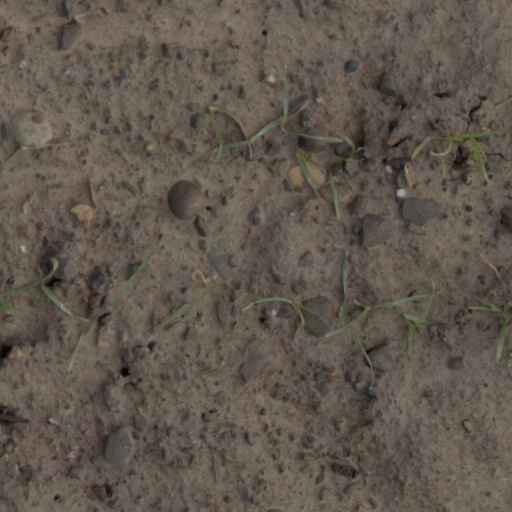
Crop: wheat